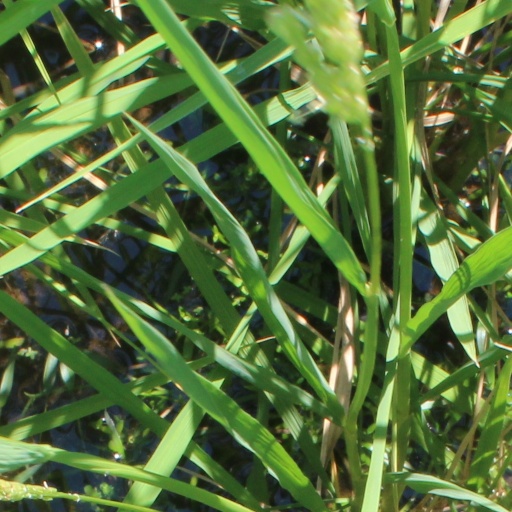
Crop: rice